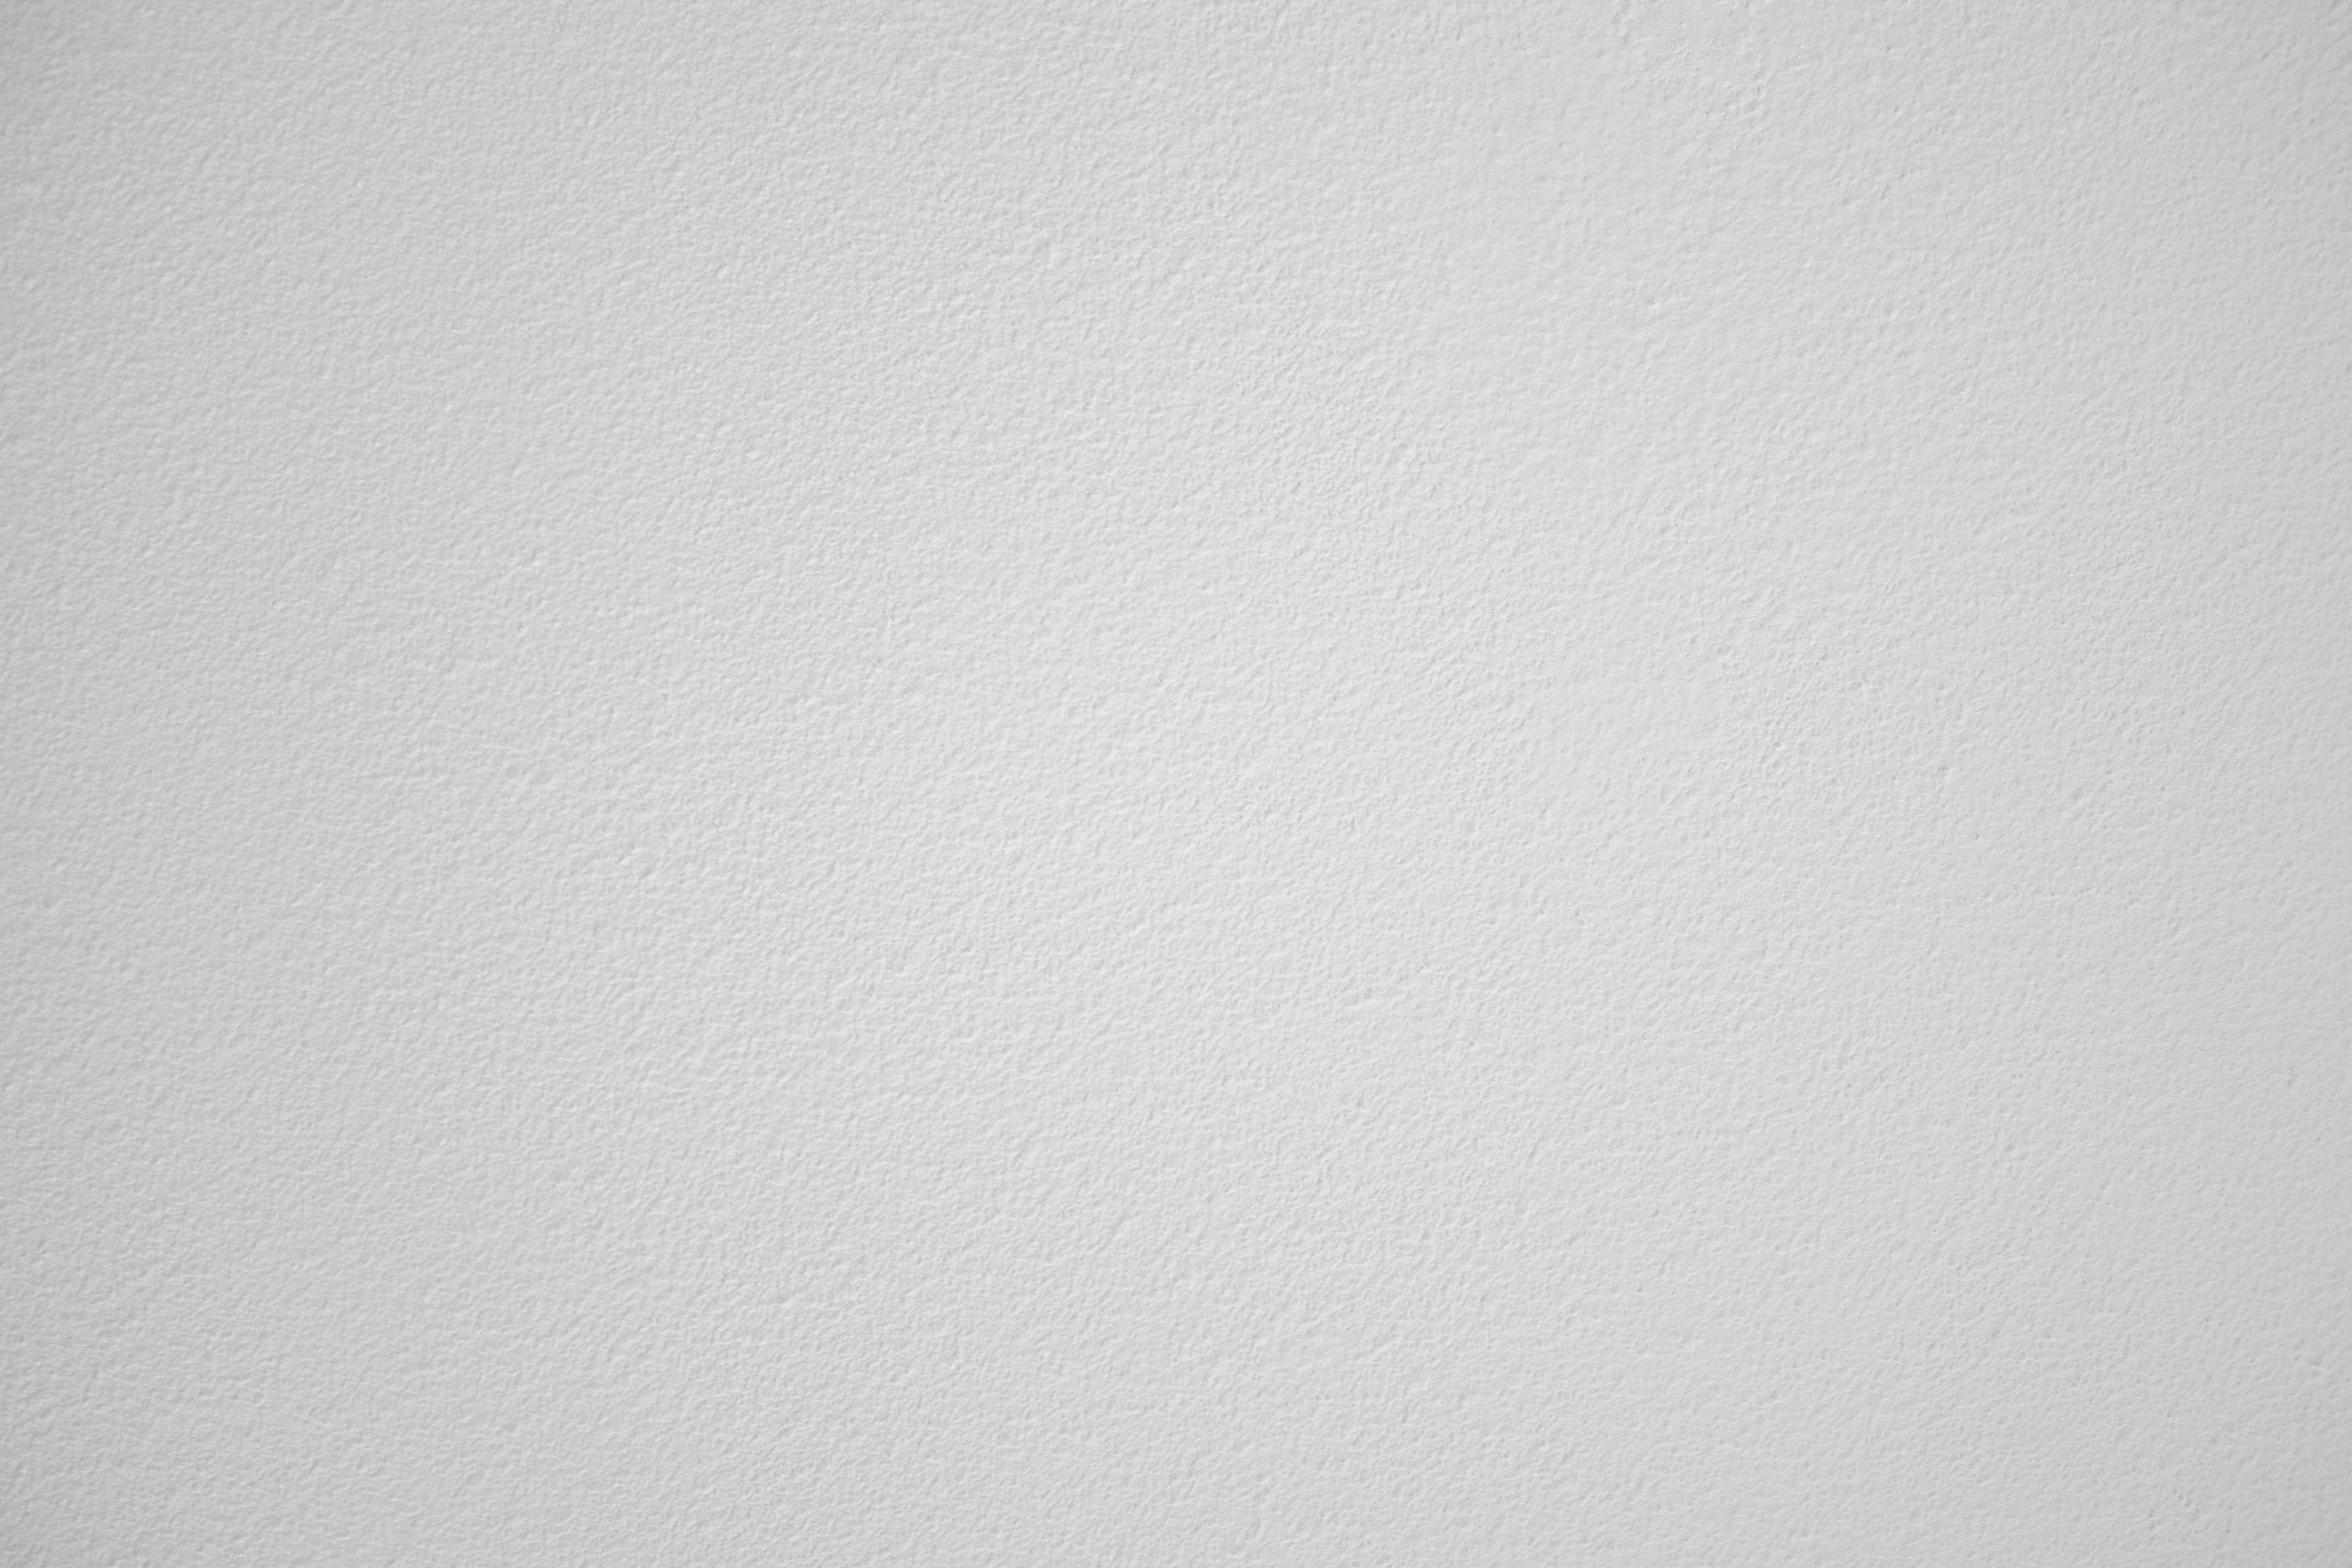
light, structure, wood, white, texture, floor, wall, ceiling, line, material, circle, background, drawing, plaster, flooring, whitish